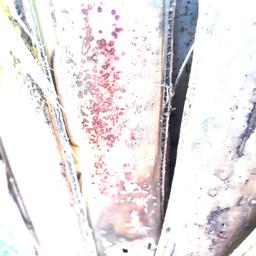
Label: PSEUDOSTEM WEEVIL